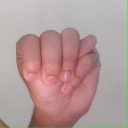
अक्षर: म